Pharmacokinetics of estradiol

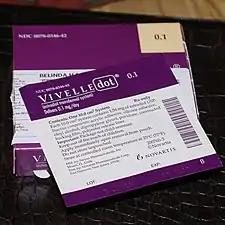
Vivelle-Dot, an estradiol patch.

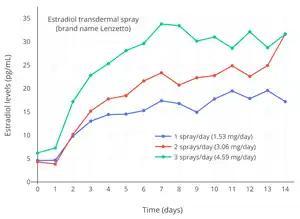
Estradiol levels with different doses of an estradiol transdermal spray (brand name Lenzetto) in postmenopausal women.

Estradiol patches have an extended duration and are available for twice-weekly (3–4-day) and once-weekly (7-day) application, while gels, emulsions, and sprays are administered daily. There are two types of estradiol patches: reservoir patches, which have been described as first-generation patches, and matrix patches, which are considered to be improved second-generation patches. Reservoir patches were designed for twice-weekly application, while matrix patches have been produced for both twice-weekly and once-weekly application. Reservoir patches of estradiol (e.g., Estraderm TTS) are mostly no longer used, with most estradiol patches available today being matrix patches (e.g., Alora, Climara, Esclim, Estradot, FemPatch, Menostar, Oesclim, Vivelle, Vivelle-Dot, and Estraderm MX).